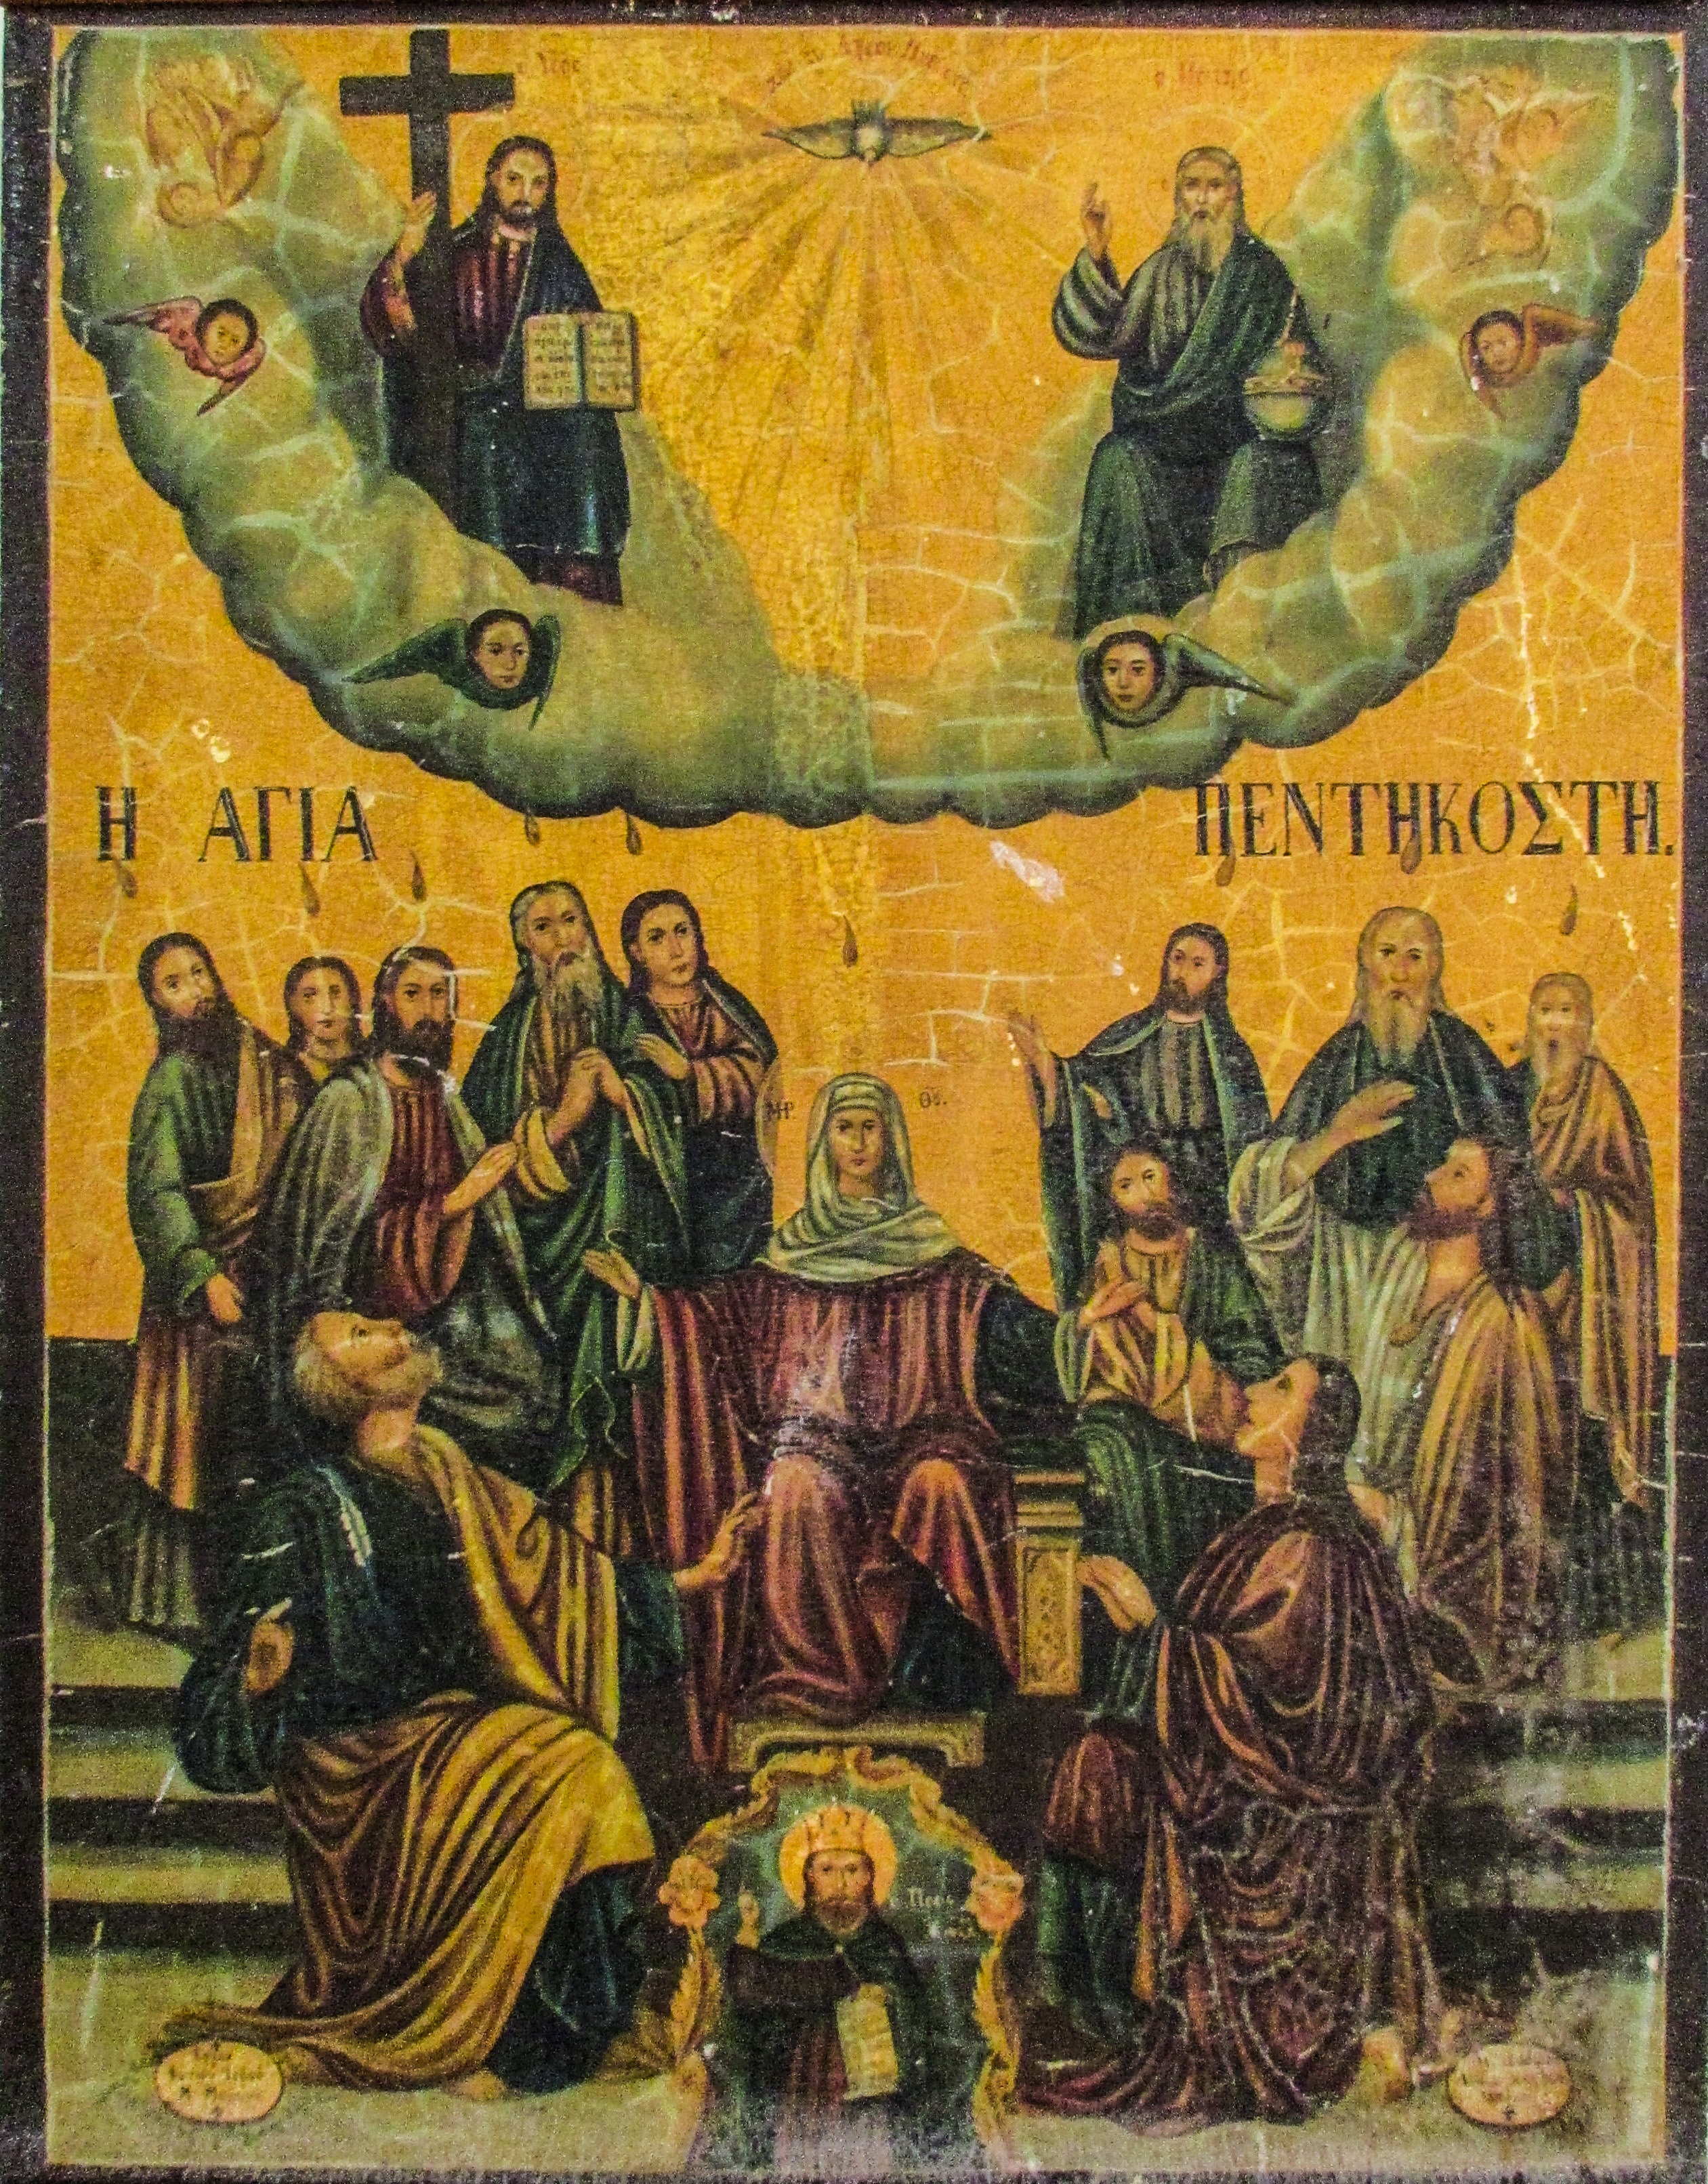
old, pattern, religion, painting, textile, art, illustration, monastery, poster, tapestry, icon, cyprus, modern art, pentecost, famagusta, ayios varnavas, ancient history